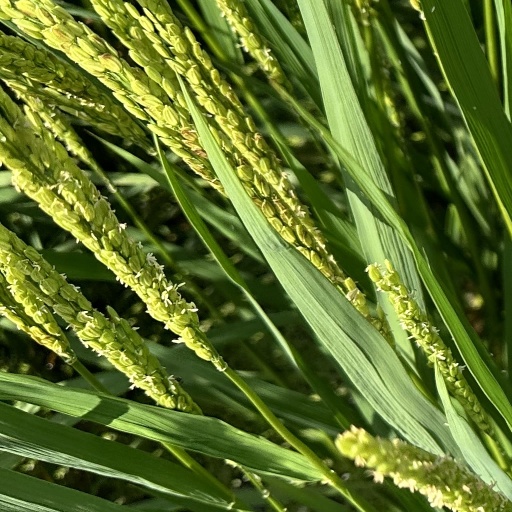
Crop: rice